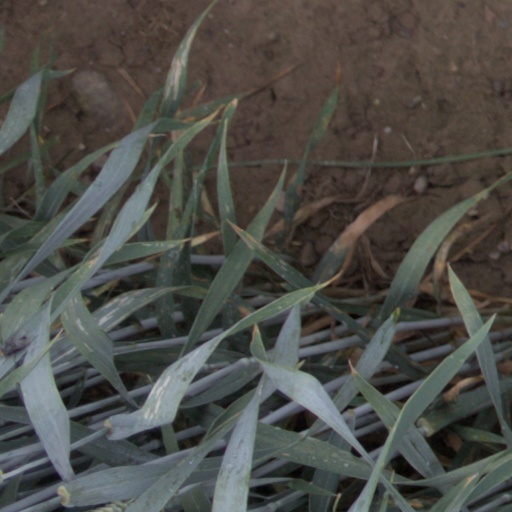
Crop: wheat